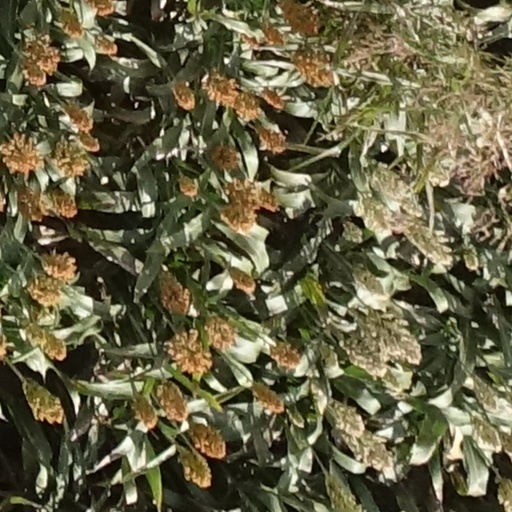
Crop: sorghum